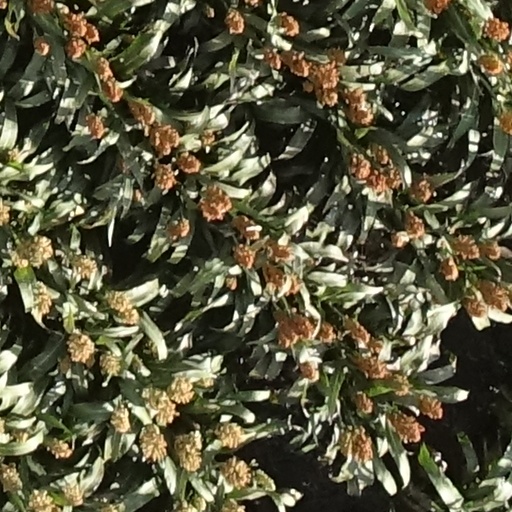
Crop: sorghum